Greek music in Israel

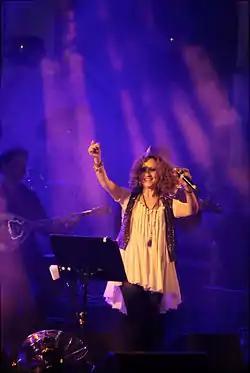
Glykeria during a concert held in Rishon Le-Zion, September 2013

Greek-style bouzouki music became increasingly popular in the early 1960s. Aris San, a non-Jewish Greek singer who moved to Israel and became an Israeli citizen, was the driving spirit behind this trend, though uniquely he used an electric guitar rather than the bouzouki in his songs, giving them a rock-like sound. One of Aris San's hit songs was "Sigal" (lyrics by Yovav Katz). Aris San, who worked at the Zorba club in Jaffa, owned and opened by Shlomo Bachramov wrote songs for Aliza Azikri ("Bahayim hakol over," "Yesh ahava ata omer"), that effectively broke down the barriers between Israeli song and the world of Greek and Mizrahi music. The songs of the iconic Greek singer Stelios Kazantzidis were translated into Hebrew and performed by the country's leading singers.